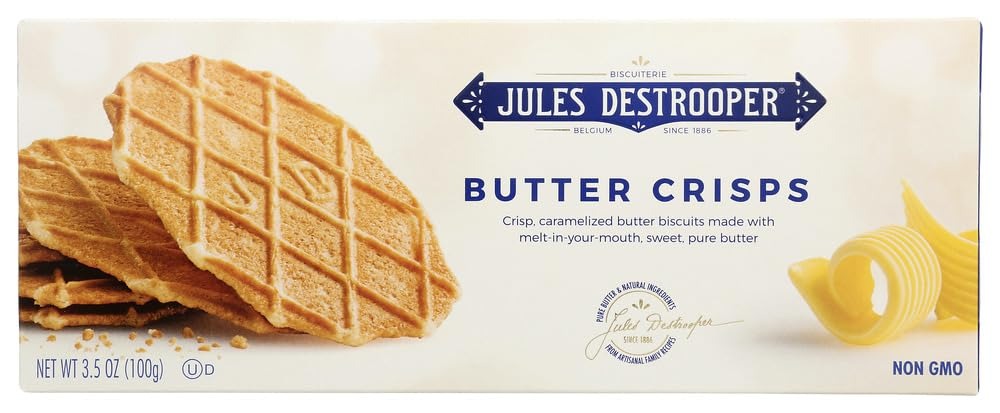
Item Name: Jules Destrooper B30101 Jules Destrooper Butter Crisps -12x3.5oz
Bullet Point: Kosher
Value: 12.0
Unit: Count

Price: 9.81